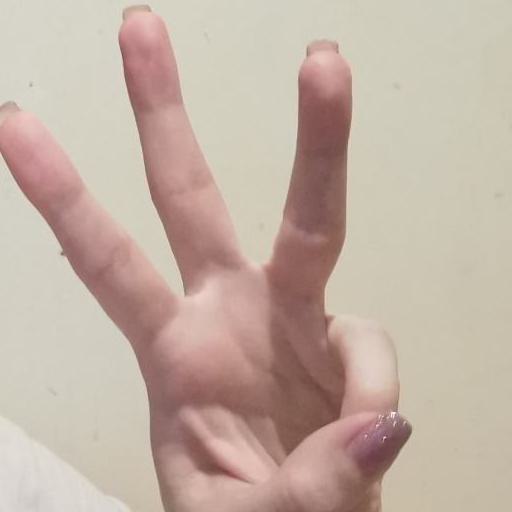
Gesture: three